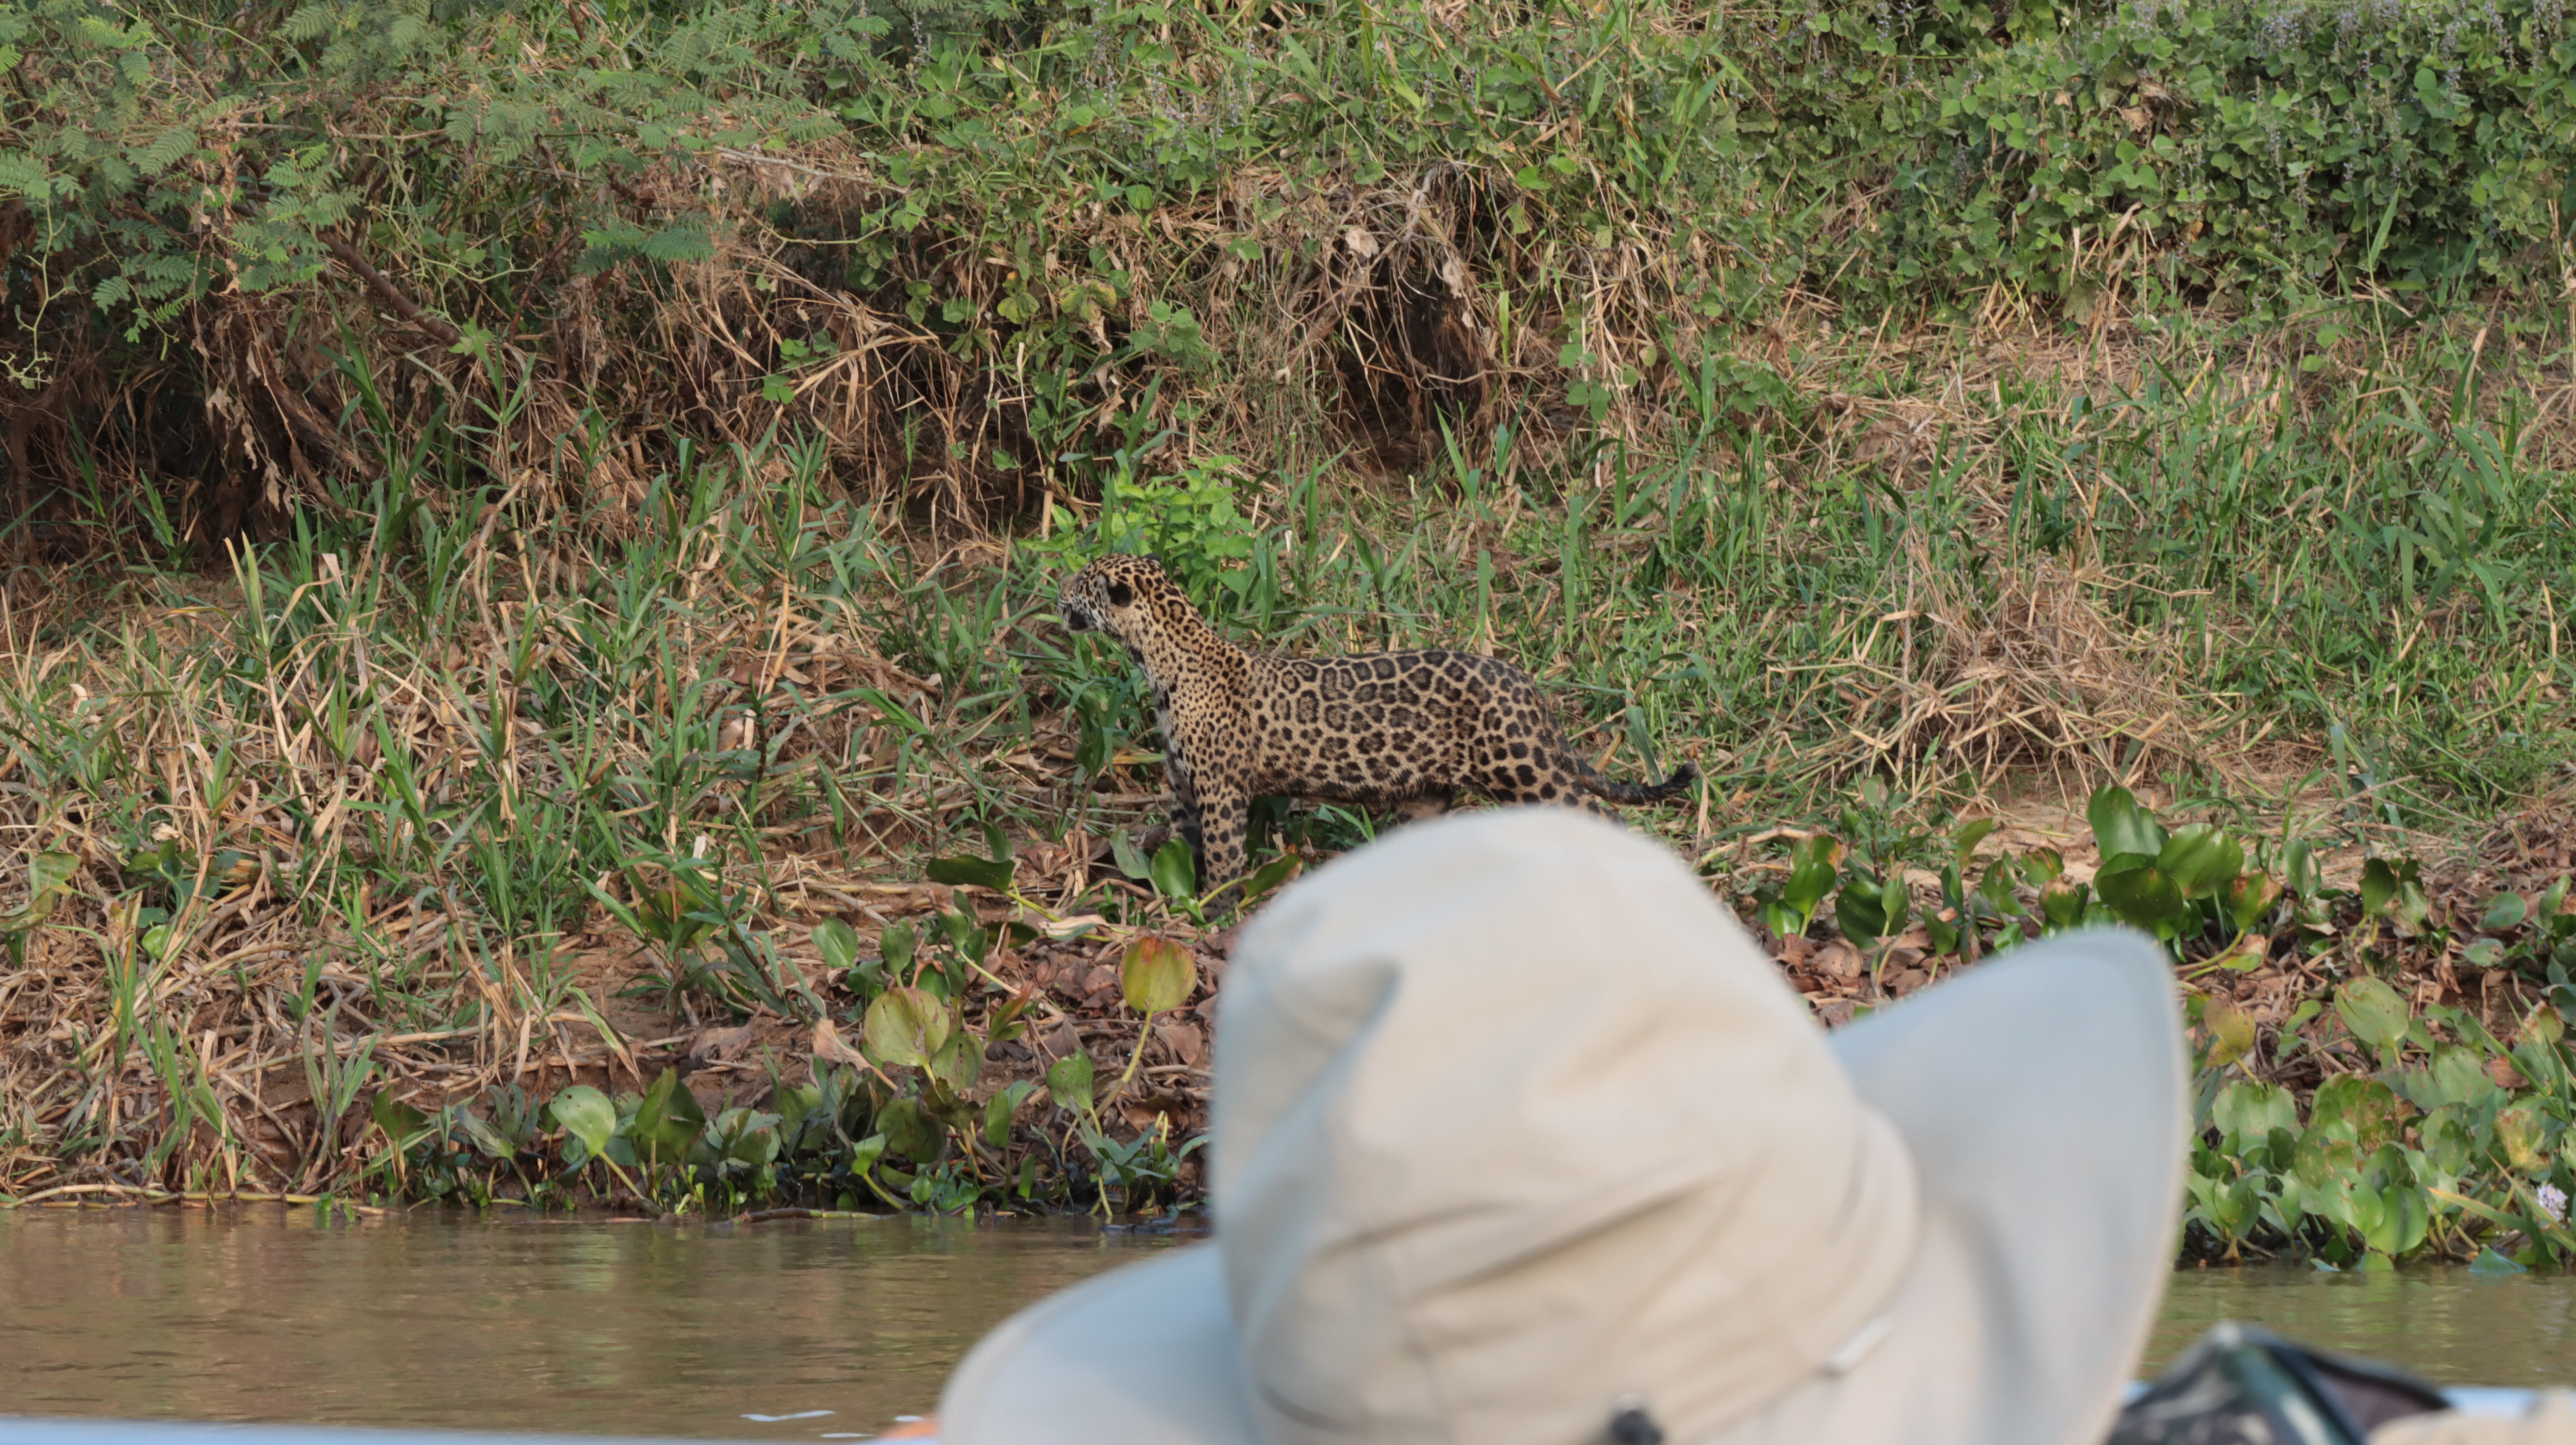
Jaguar: Alira